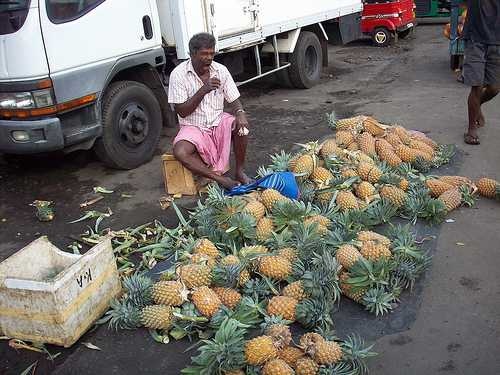
Label: Pineapple